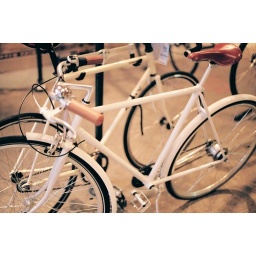
at red bike I'm in love with a few bikes thereeee. &lt;i&gt;film&lt;/i&gt;